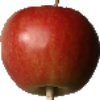
Label: Apple Red 2